Operation Vigorous

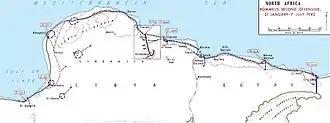

After the success of Operation Crusader (18 November – 30 December 1941), the Eighth Army advanced west to El Agheila in Libya, capturing airfields and landing grounds useful for air cover for Malta convoys. The British misjudged the speed of Axis reinforcement and expected to attack well before the Axis but forestalled the Eighth Army by beginning an offensive on 21 January 1942. By 6 February, the British had been defeated, forced to retreat east of the Jebel Akhdar back to the Gazala line just west of Tobruk, where had begun its retirement seven weeks earlier. At the Battle of Gazala (26 May – 21 June), attacked first again but appeared close to defeat until 11 June. Operation Julius began on the same day as the broke out and by 14 June, forced the British to retreat towards Tobruk. The Axis then forces pursued the British into Egypt and the Desert Air Force lost the Libyan landing grounds from which to cover Malta convoys.